2004 Indian Ocean earthquake and tsunami

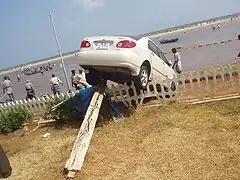
A car deposited on top of a fence and various pieces of debris in Chennai

Meulaboh, a remote coastal city, was among the hardest hit by the tsunami. The waves arrived after the sea receded about , followed by an advancing small tsunami. The second and third destructive waves arrived later, which exceeded the height of the coconut trees. The inundation distance is about . Other towns on Aceh's west coast hit by the disaster included Leupung, Lhokruet, Lamno, Patek, Calang, and Teunom. Affected or destroyed towns on the region's north and east coast were Pidie Regency, Samalanga, Panteraja, and Lhokseumawe. The high fatality rate in the area was mainly due to lack of preparation of the community towards a tsunami and limited knowledge and education among the population regarding the natural phenomenon. Helicopter surveys revealed entire settlements virtually destroyed, with destruction extending miles inland. Only a few mosques remained standing.